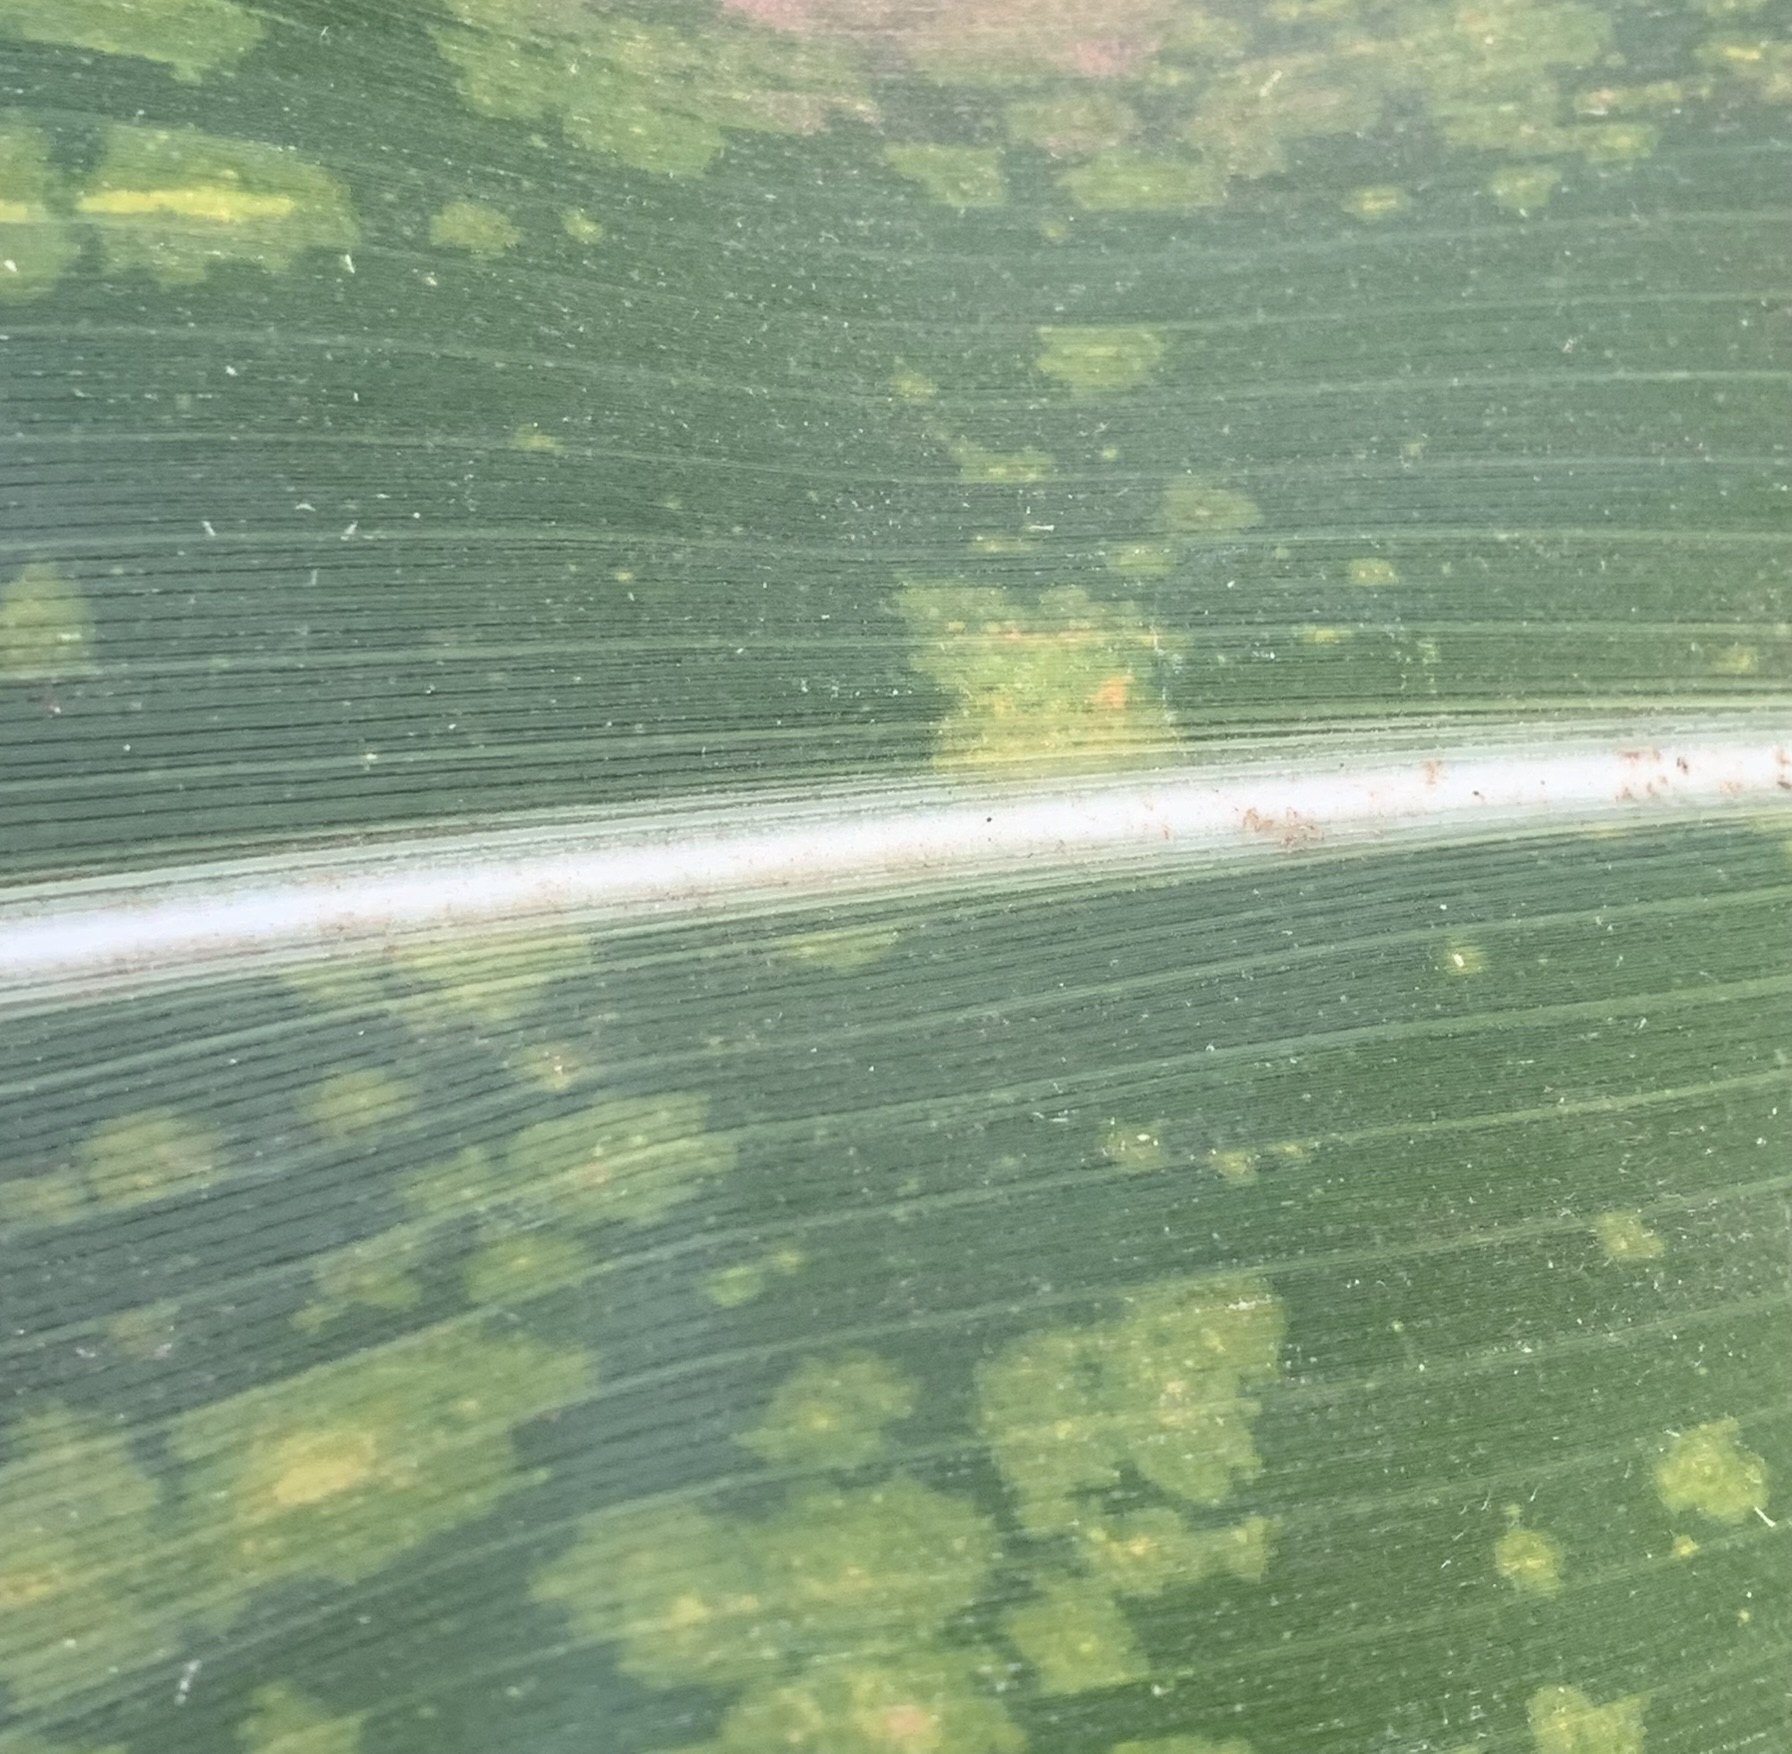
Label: MLN